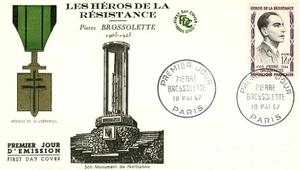
Première série de timbre-poste ""Héros de la Résistance"", en 1957"
Pierre Brossolette est un journaliste, homme politique et résistant français, né le 25 juin 1903 à Paris où il est mort le 22 mars 1944.